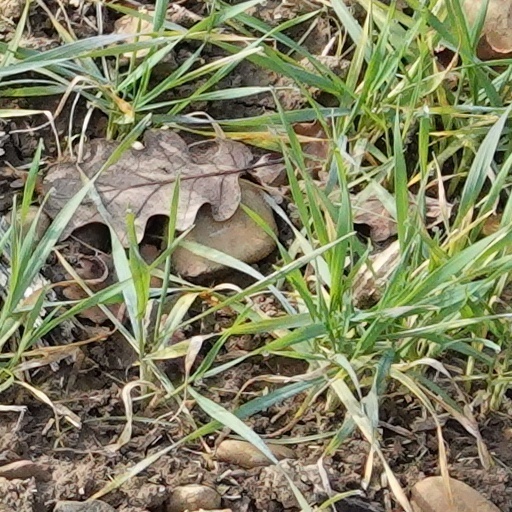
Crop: wheat